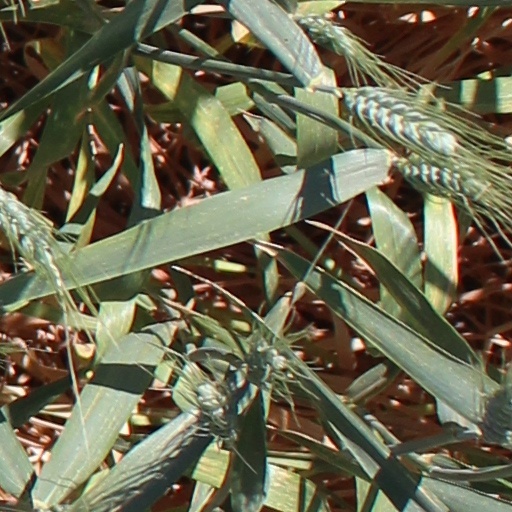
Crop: wheat